Blessed (TV series)

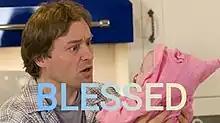

Blessed is a BBC television sitcom created and directed by Ben Elton. The only series, of eight episodes, was broadcast on BBC One on Friday evenings at 9.00 between October and December 2005. It starred Ardal O'Hanlon and Mel Giedroyc as a couple of record producers, struggling to bring up two small children.